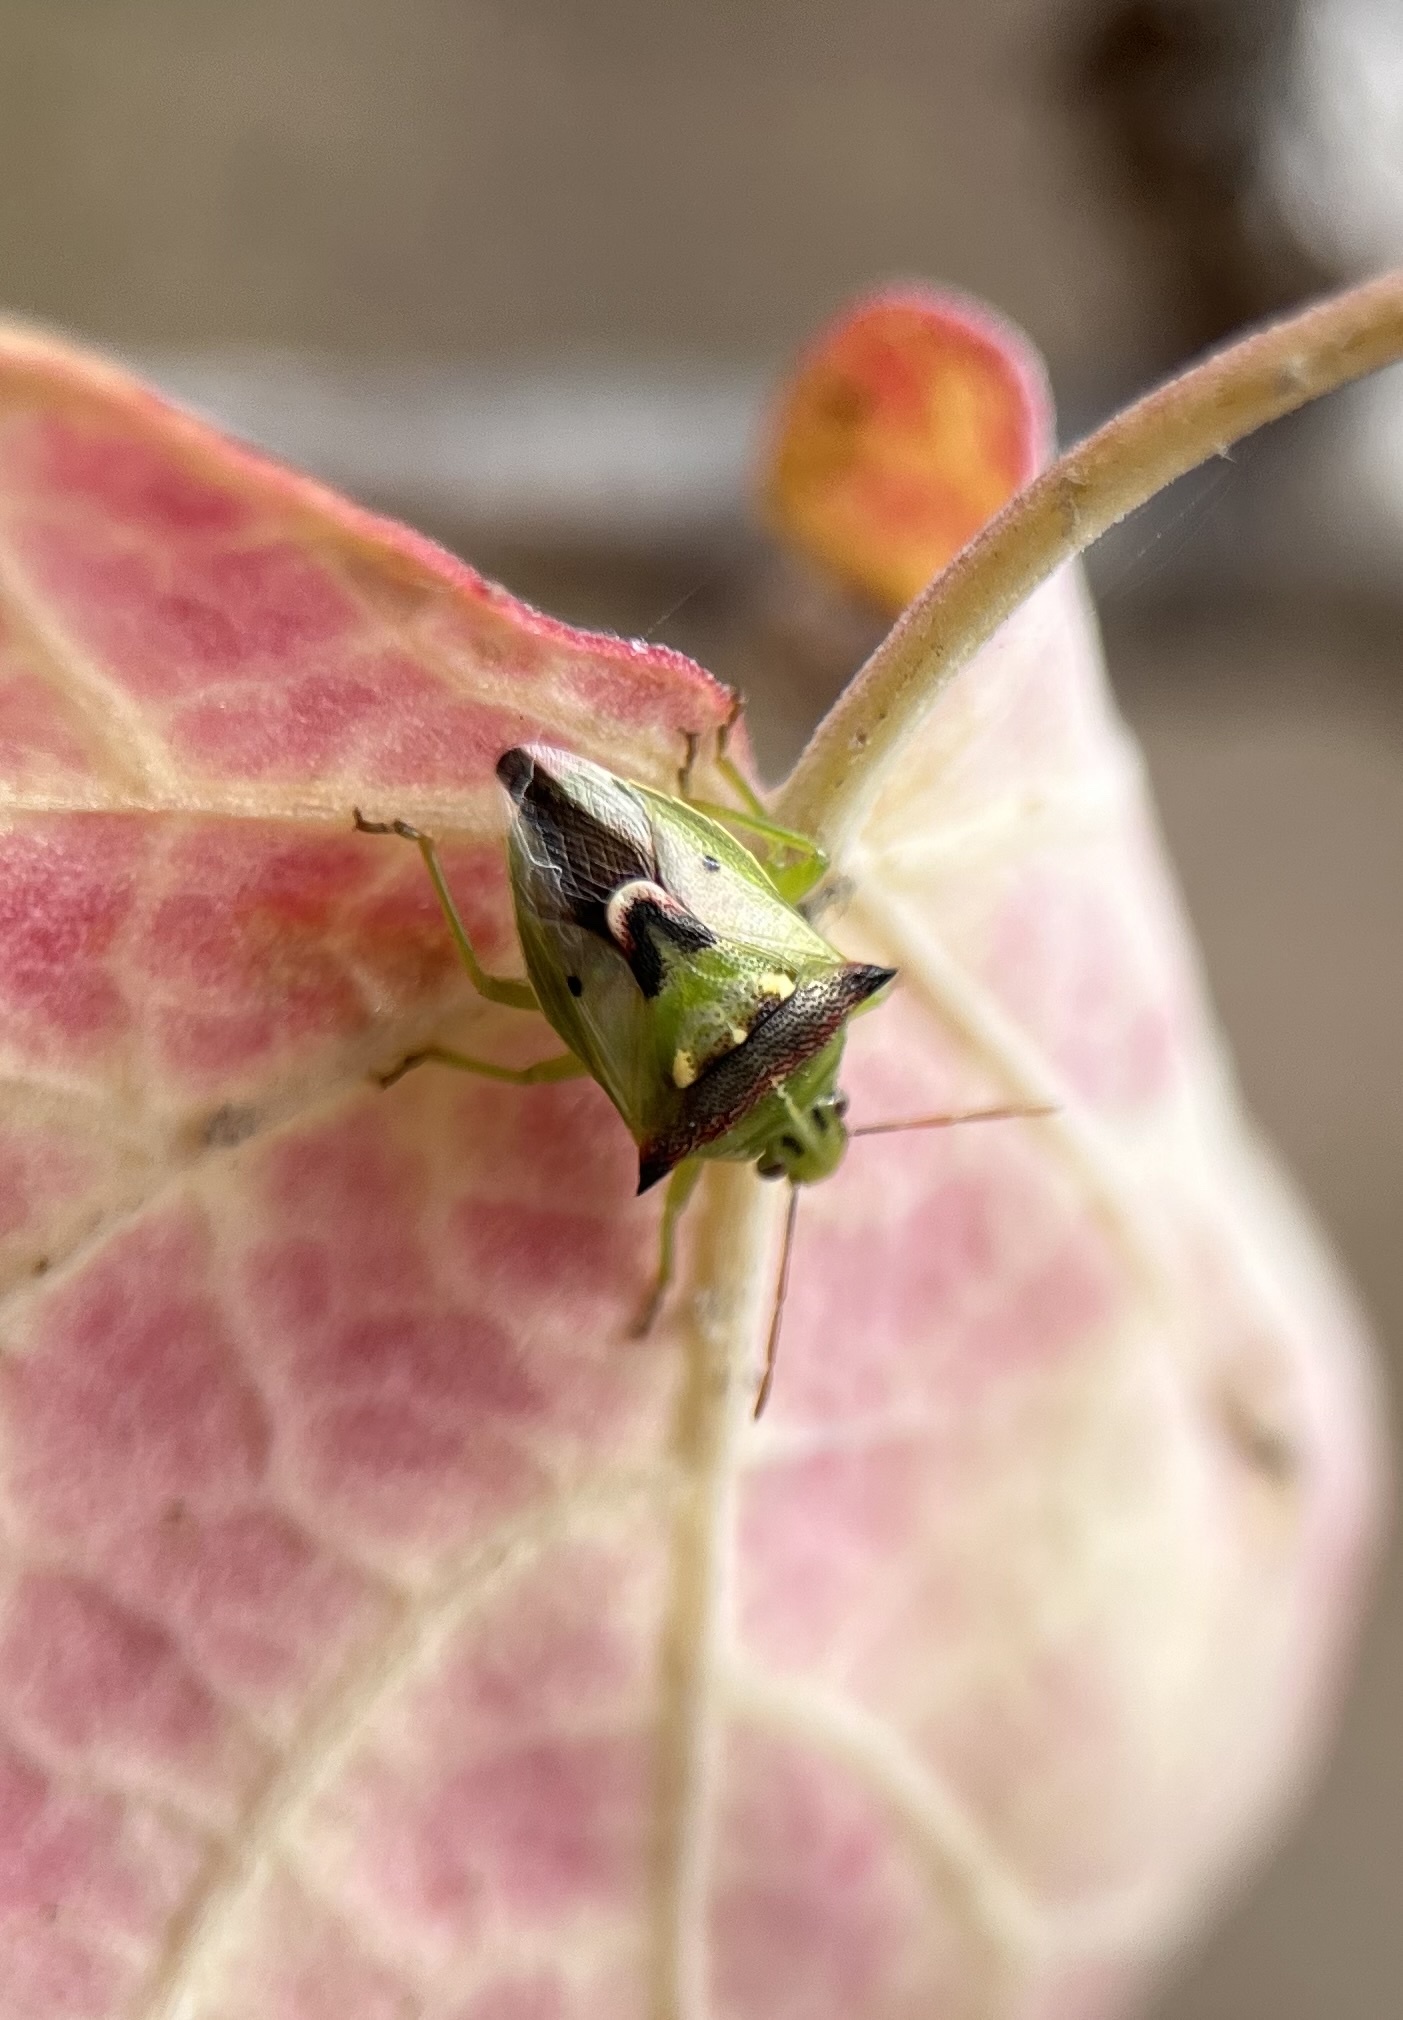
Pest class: stink_bug